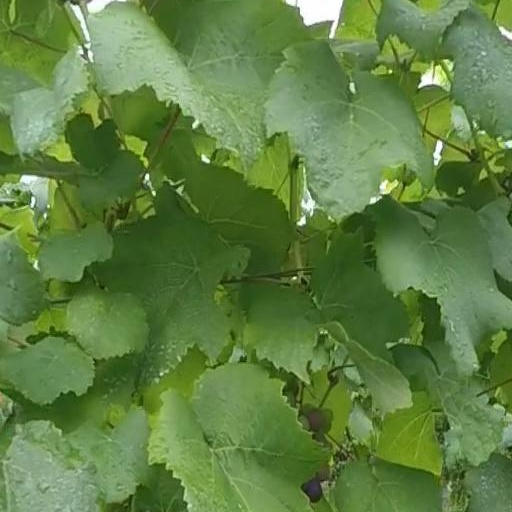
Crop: grape